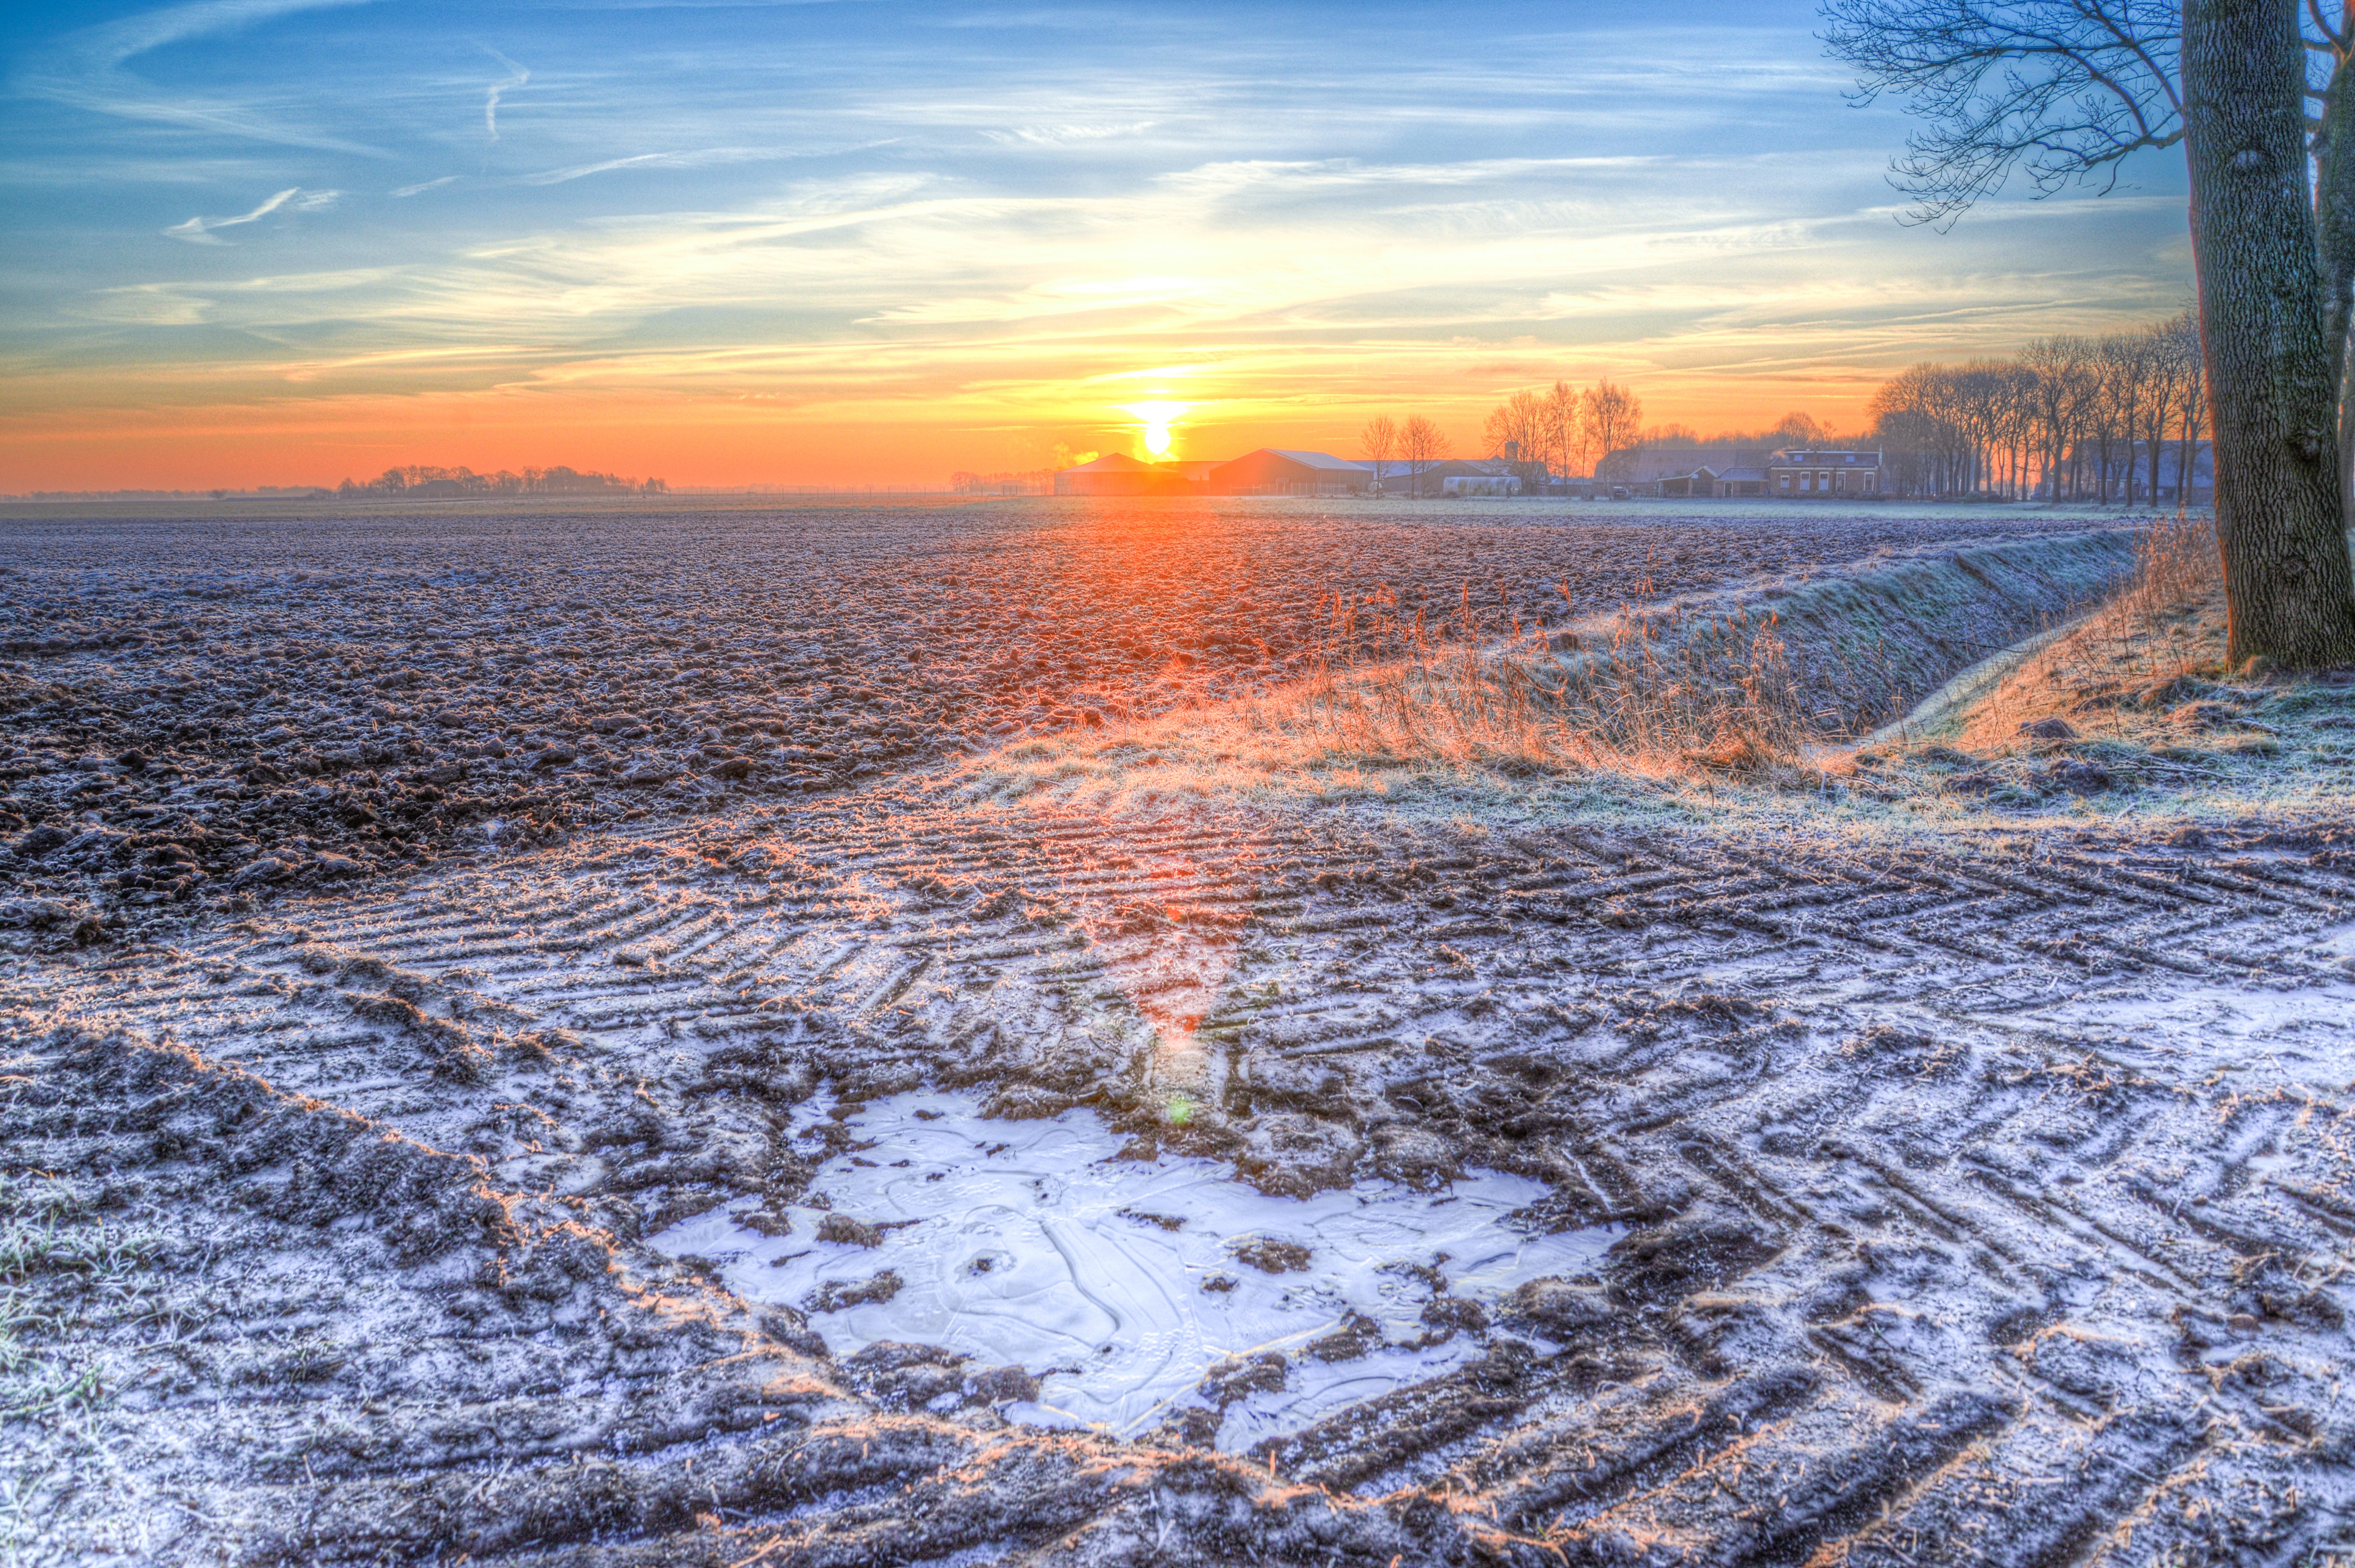
sky, water, cloud, winter, morning, natural landscape, sunrise, horizon, tree, sunset, sunlight, grass, leaf, snow, evening, landscape, freezing, reflection, ocean, sun, branch, ice, photography, sea, plant, meteorological phenomenon, wave, dawn